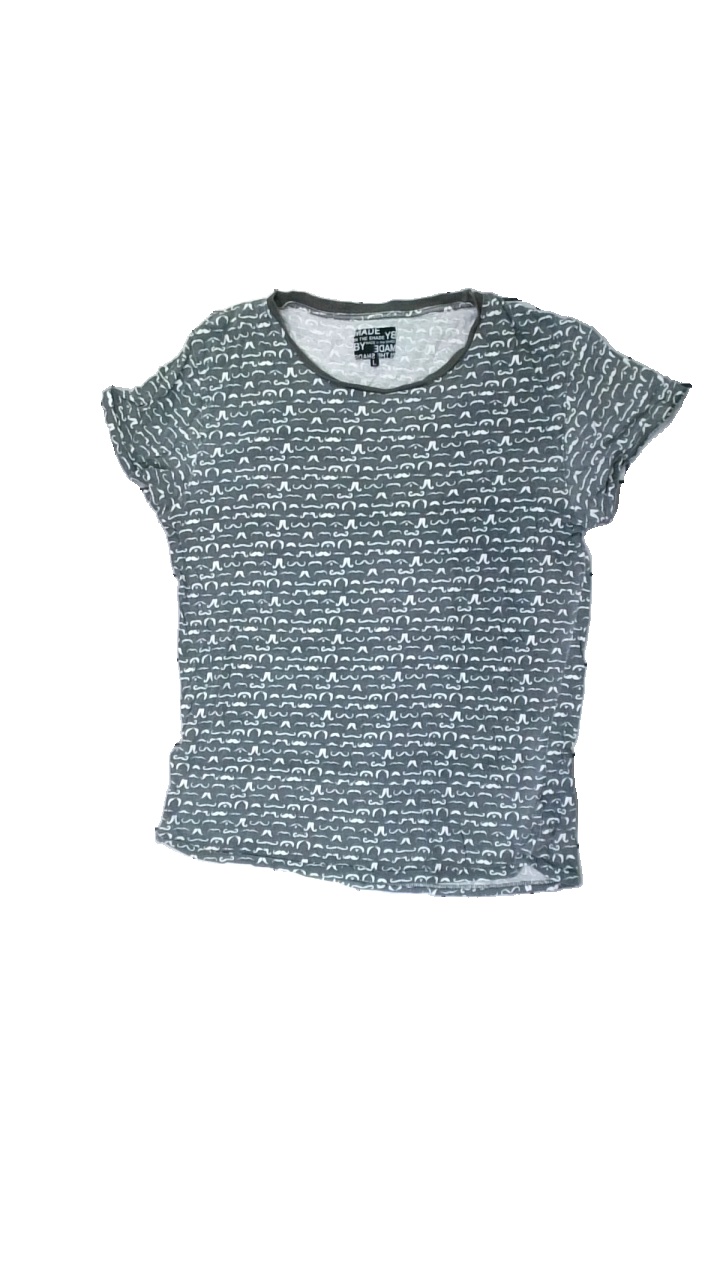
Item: T-shirt (Unisex)
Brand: Made In The Shade
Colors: Black
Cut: Regular, C-collar
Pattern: Other
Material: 100% cotton
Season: All
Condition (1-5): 3
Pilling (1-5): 3
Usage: Export
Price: <50